Gjøvdal Church

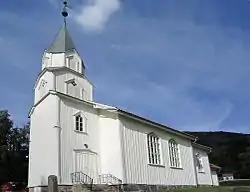
View of the church

Gjøvdal Church is a parish church of the Church of Norway in Åmli Municipality in Agder county, Norway. It is located in the village of Askland in the Gjøvdal valley. It is the church for the Gjøvdal parish which is part of the Aust-Nedenes prosti (deanery) in the Diocese of Agder og Telemark. The white, wooden church was built in a long church design in 1803 using plans drawn up by the architect Gjermund Gunnarson Veum. The church seats about 200 people.